Structural evolution of the Louisiana gulf coast

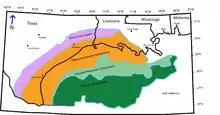
Present-day map of the main tectonic provinces

The Gulf of Mexico is tectonically passive with low shear strength, but seaward slumping has produced a weak but mappable stress field. The stress map shows that in offshore Louisiana, maximum horizontal stress is oriented parallel to the shelf. Characteristics of the clastic sedimentary wedge have the greatest influence on the local stresses. Topography, lithology, and faults also affect how the stress map appears, but impermeable salt structures are significant because they resist movement. Basement tectonic control cannot readily affect the stress map since the salt's weak surface does not easily transmit stress.